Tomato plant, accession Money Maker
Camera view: bottom (45 deg); turntable rotation: 240 degrees
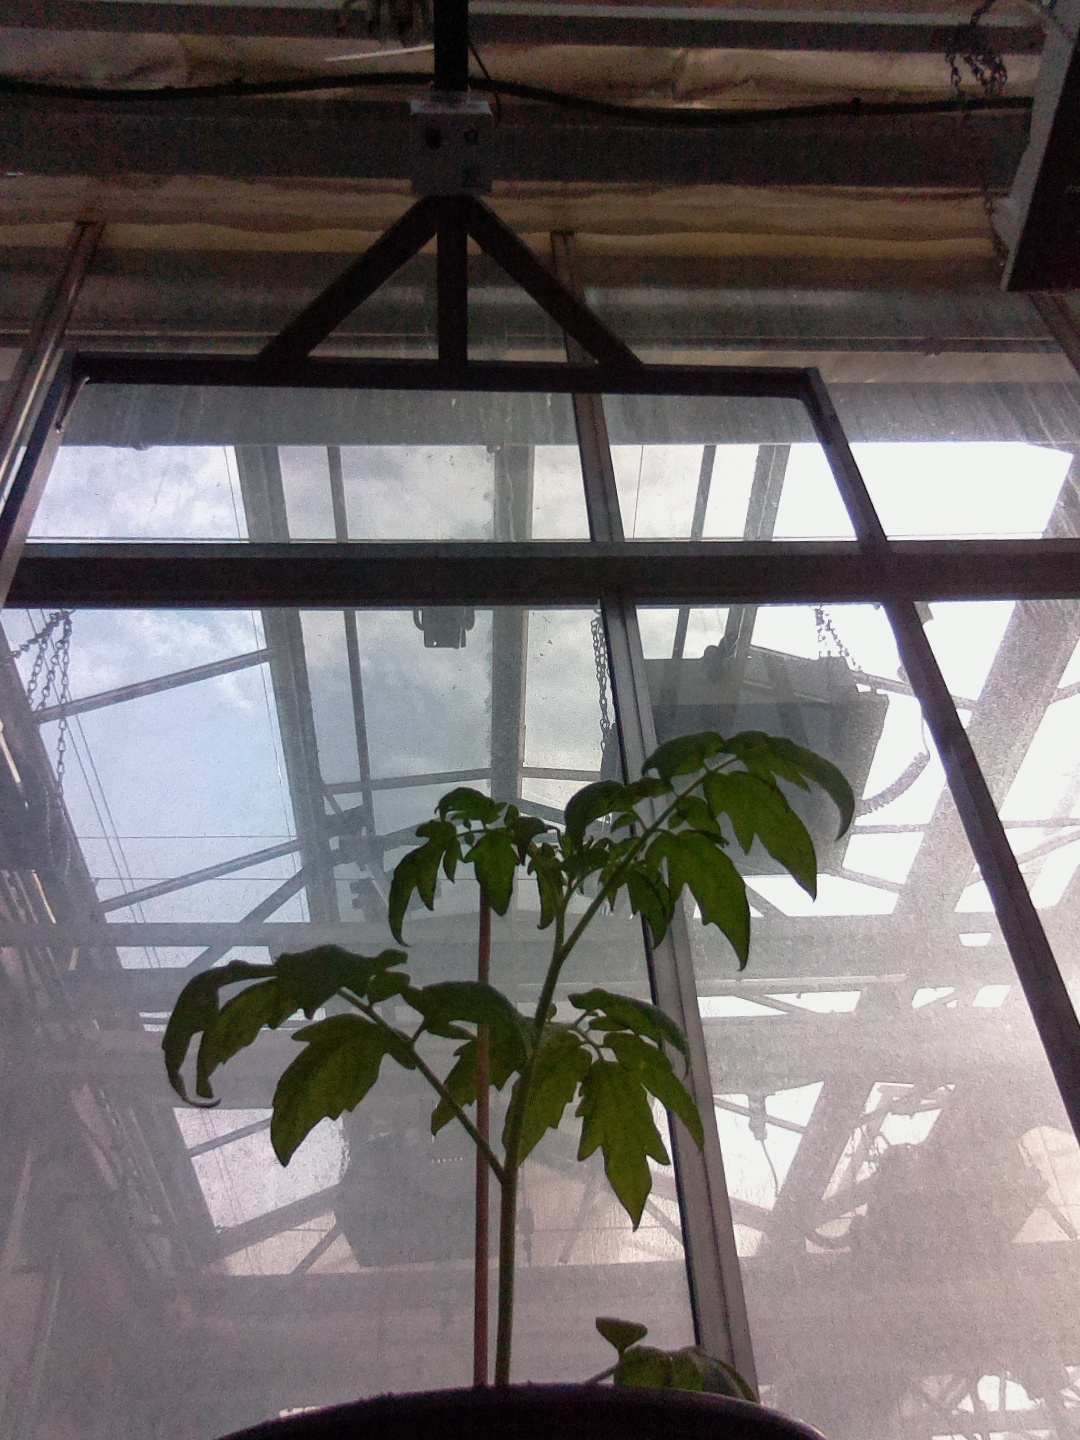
BBCH growth stage 13: 6 of true leaves visible